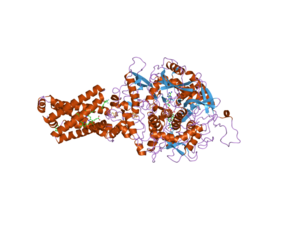
La thénoyltrifluoroacétone est un chélateur utilisé comme fongicide en agriculture depuis les années 1960. C'est un inhibiteur de la respiration cellulaire qui bloque la chaîne respiratoire au niveau la succinate déshydrogénase. Il agit en se liant à la succinate déshydrogénase au niveau du site de réduction de la quinone, ce qui empêche l'ubiquinone de s'y lier.